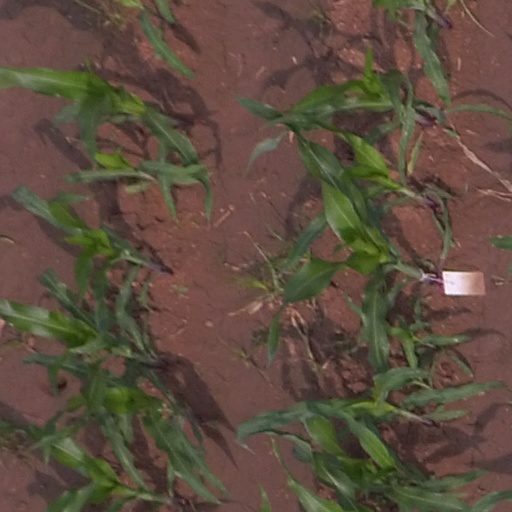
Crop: maize; corn